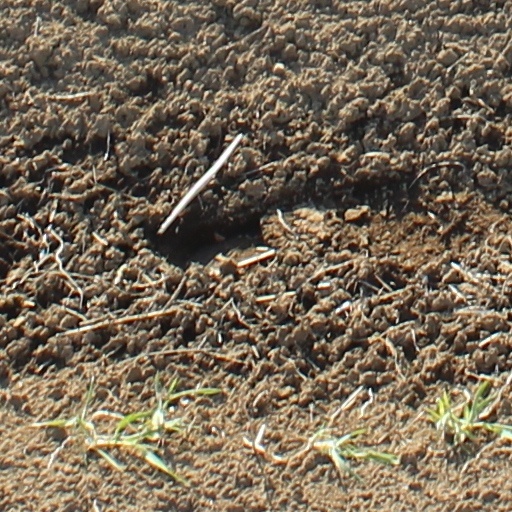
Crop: wheat